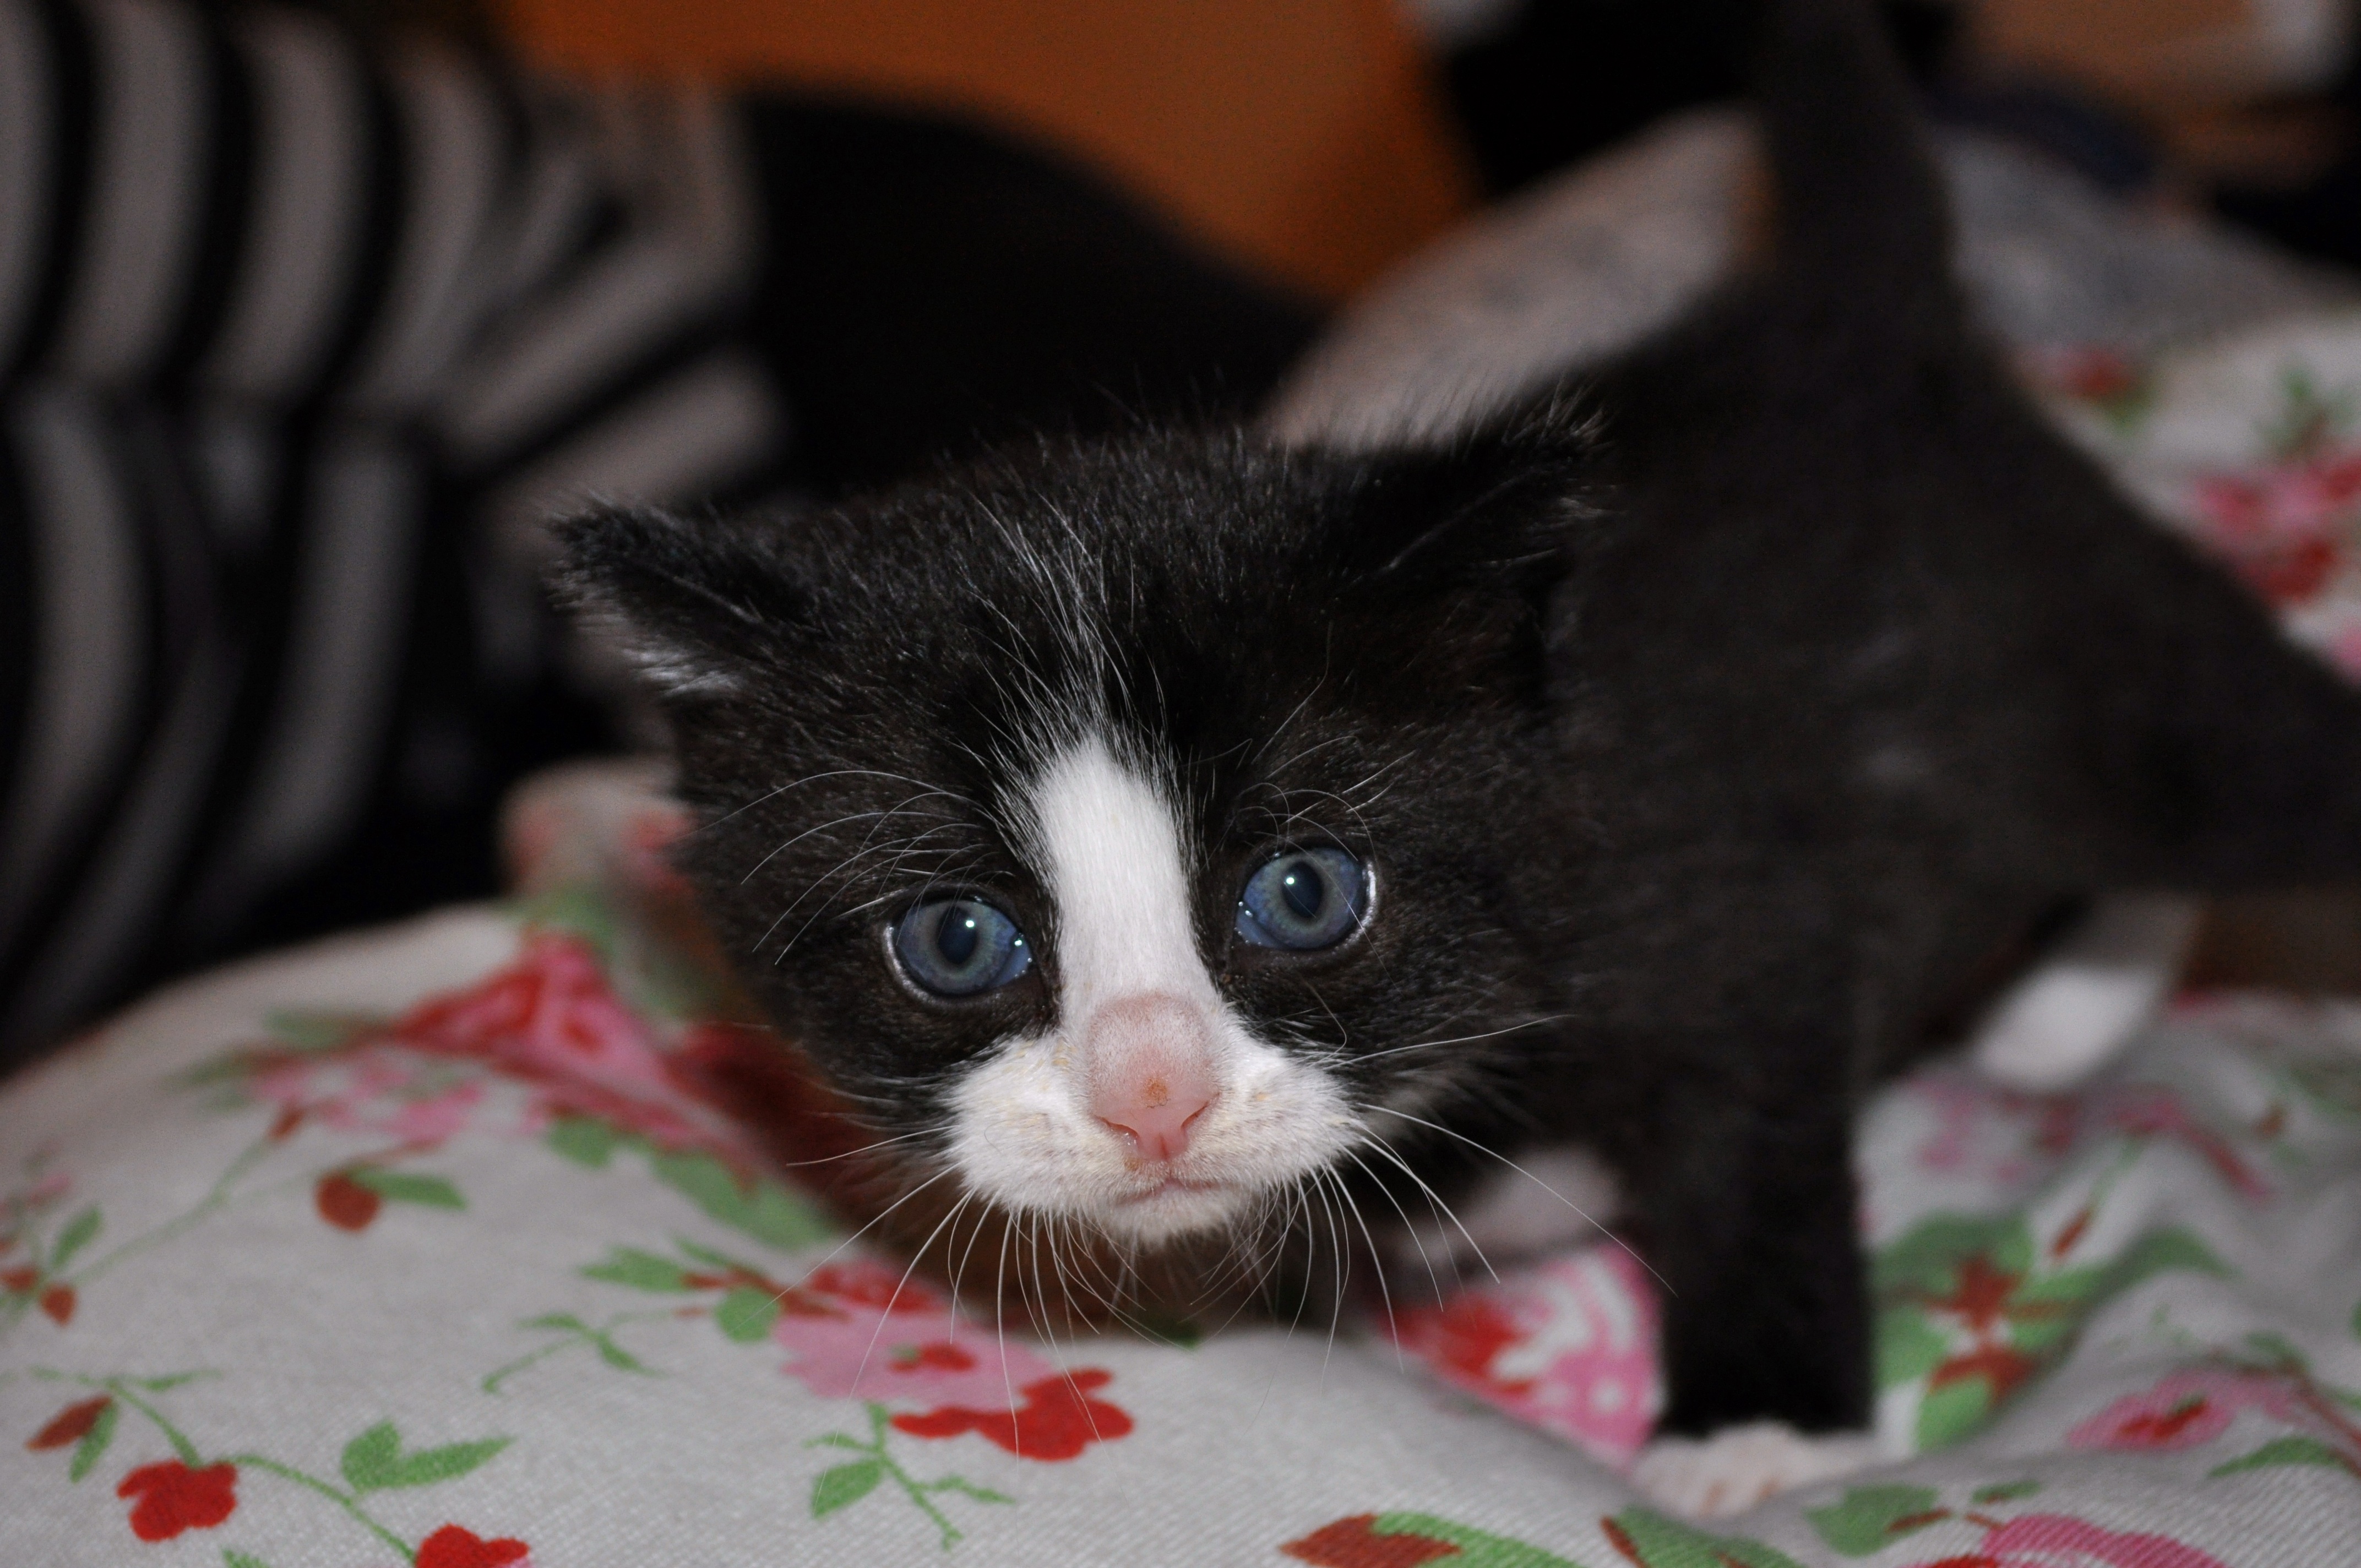
kitten, cat, mammal, black cat, whiskers, vertebrate, small to medium sized cats, cat like mammal, domestic short haired cat